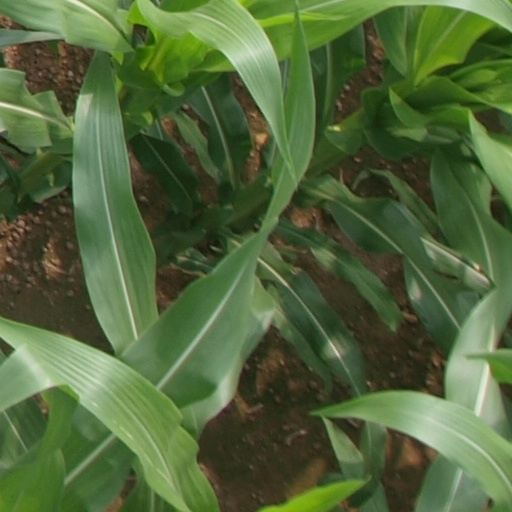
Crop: maize; corn